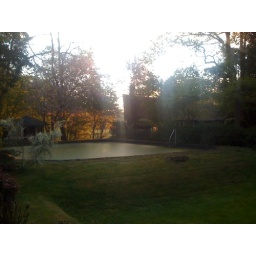
Former swimming pool with roof of the house in the background